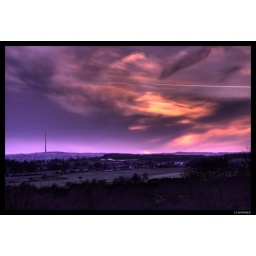
A plane cuts through a dramatic looking sky near to Emley Moor tower, West Yorkshire